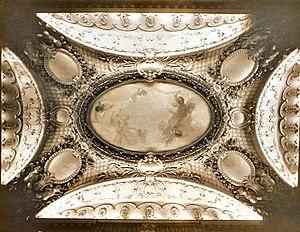
Détail du plafond style rococo français de la salle de réception, maison Charles-Rudolph-Hosmer, 3630 promenade Sir-William-Osler (rue Drummond), Montréal, Québec, Canada.
La maison Charles-Rudolph-Hosmer est une maison bourgeoise située dans le Mille carré doré à Montréal au Canada. Elle a été à l’origine la résidence de Charles Rudolph Hosmer, un homme d’affaires montréalais ayant fait fortune notamment dans les domaines de la télégraphie et du commerce de la farine.